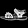
Label: Sandal